Carol Yu

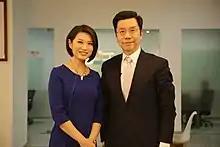
Caro interviewing Kai-Fu Lee in "Visionaries"

In April 2017, Phoenix TV launched a weekly television interview show, "Visionaries," with Carol Yu serving as the Assistant Chief Editor, Producer and Host. The show focuses on the future of technology, health, education and society to help people understand change and prepare for change. “Visionaries” has won Gold Award of “Best Business & Finance Profile Interview” of HSMC Business Journalism Awards for 3 years, and Top 5 of the Hurun China Most Influential Business TV Program in 2020. She was selected as Young Global Leaders by the World Economic Forum and Ten Outstanding New Hong Kong Young Persons.